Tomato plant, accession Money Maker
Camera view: tilt-top (135 deg); turntable rotation: 180 degrees
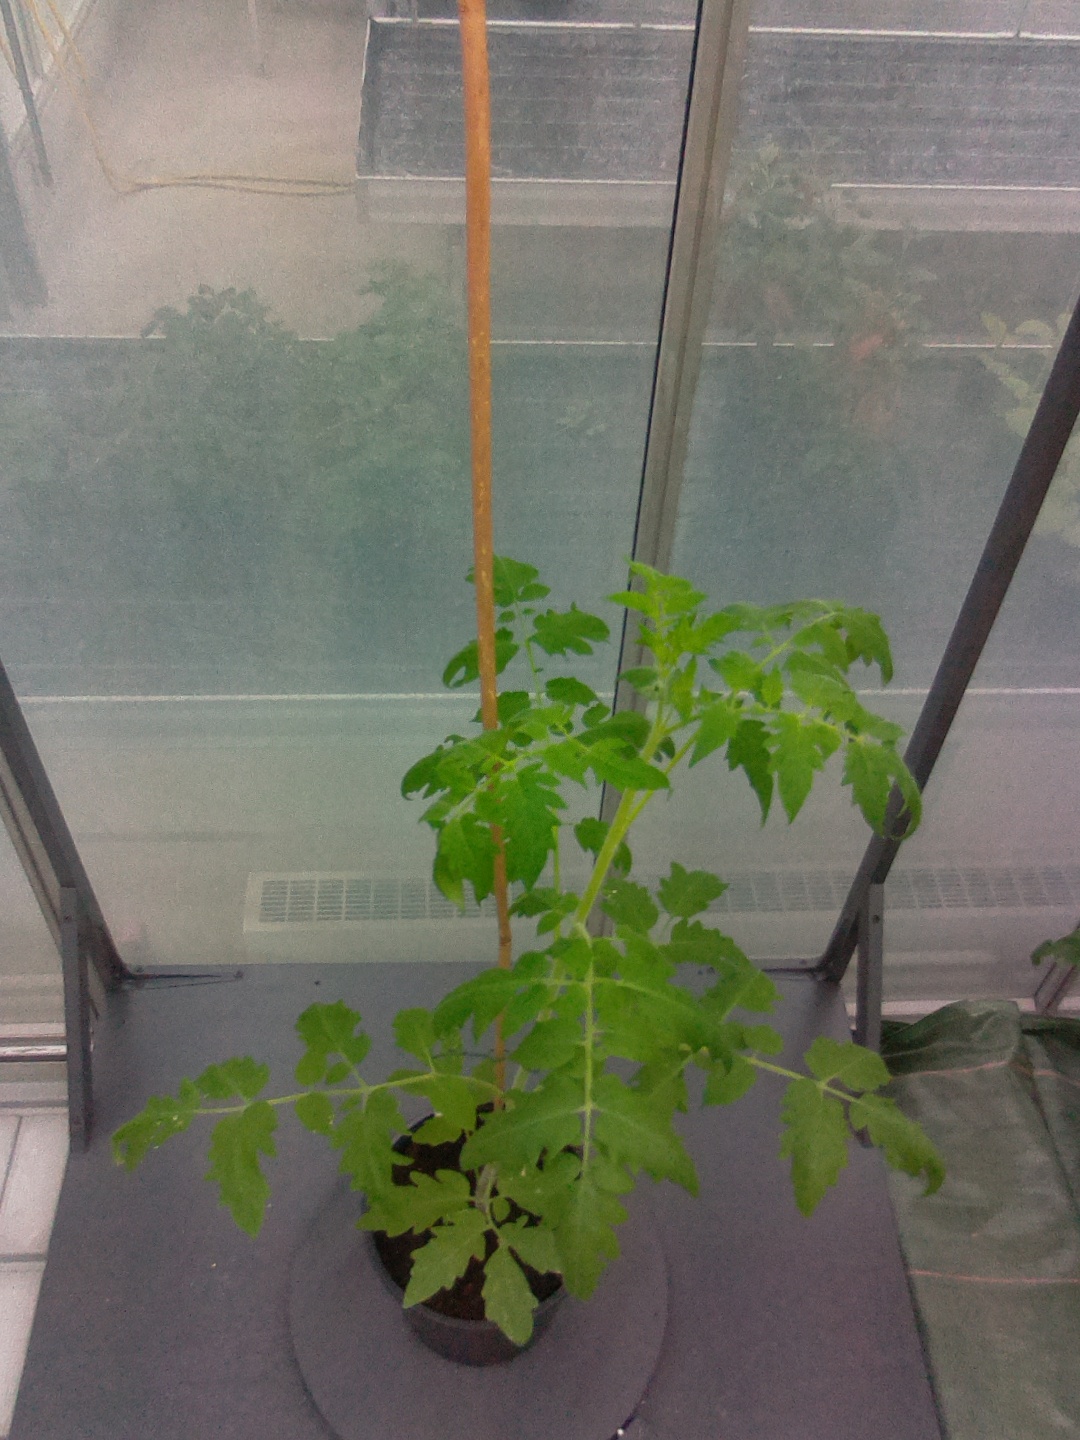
BBCH growth stage 16: 12 of true leaves visible